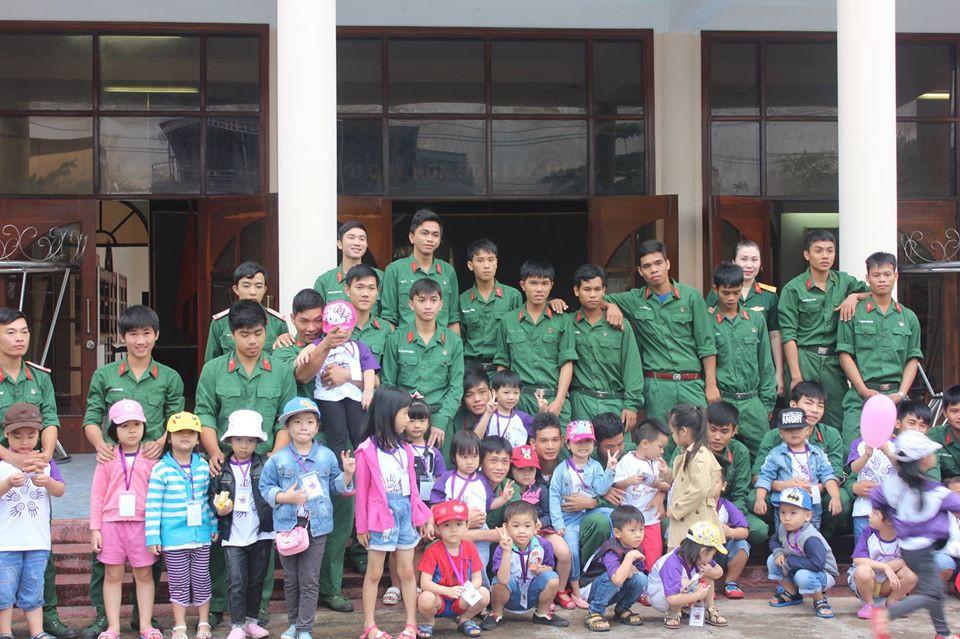
có nhiều người đang tạo dáng chụp ảnh trước toà nhà